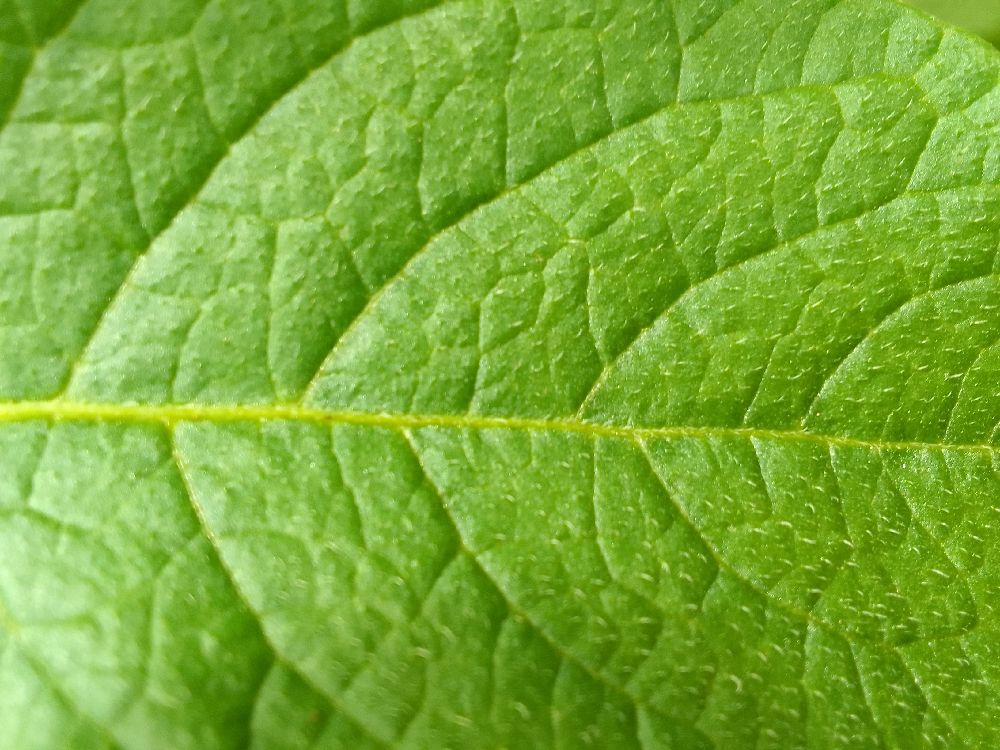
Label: Healthy